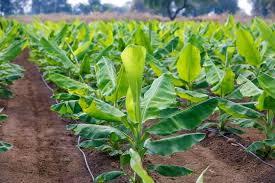
Biashara ya ukulima ni muhimu sana. Hakikisha umefanya biashara ya ukulima. Panda ndizi kwa wingi kwa sababu ndizi unaweza tumia kuuza ama unaweza tumia kukula. Na wakati unapanda ndizi, hakikisha umewanyunyizia maji kulingana na vile imeonyeshwa kwa hiyo picha. Hakikisha kuwa ndizi zako zimepaliliwa vizuri.